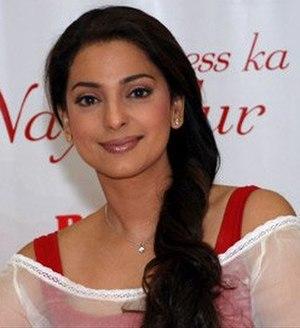
Shahrukh Khan, parfois orthographié Shah Rukh Khan et familièrement appelé SRK, est un acteur et producteur indien, occasionnellement showman et présentateur de jeu télévisé, né le 2 novembre 1965 à Delhi.
Juhi Chawla est une actrice, animatrice de télévision, mannequin et productrice indienne, née le 13 novembre 1967 à Ambala dans l'état de l'Haryana. Elle débute dans les films populaires et maintenant apparaît également dans le cinéma d'auteur.